Gila topminnow

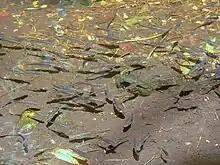
School of topminnows—taken at the Arizona-Sonora Desert Museum in Tucson

Gila topminnow once occupied in the Gila River drainage in Arizona, New Mexico, and Mexico. Currently, they are known to be in Gila River drainage in Arizona and Mexico, having been extirpated from New Mexico due to the introduction of "Gambusia affinis".